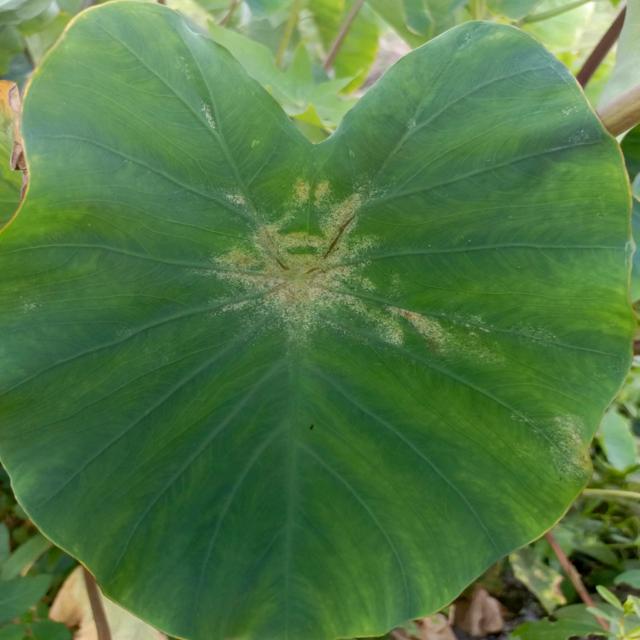
Label: Early_Blight